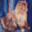
Label: cat